Angele Delanghe

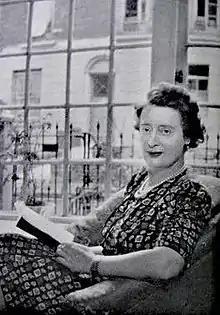
Delanghe, c. 1945

Angele Delanghe (sometimes Angèle Delanghe), was a Belgian fashion designer based in London who ran an eponymous label from the late 1930s to the mid 1960s and also produced couture designs for the West End department store Fortnum & Mason.